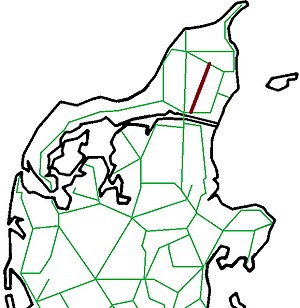
Vodskov-Østervrå Jernbane
Banens placering
Vodskov-Østervrå Jernbane var en dansk privatbane i Nordjylland 1924-50.